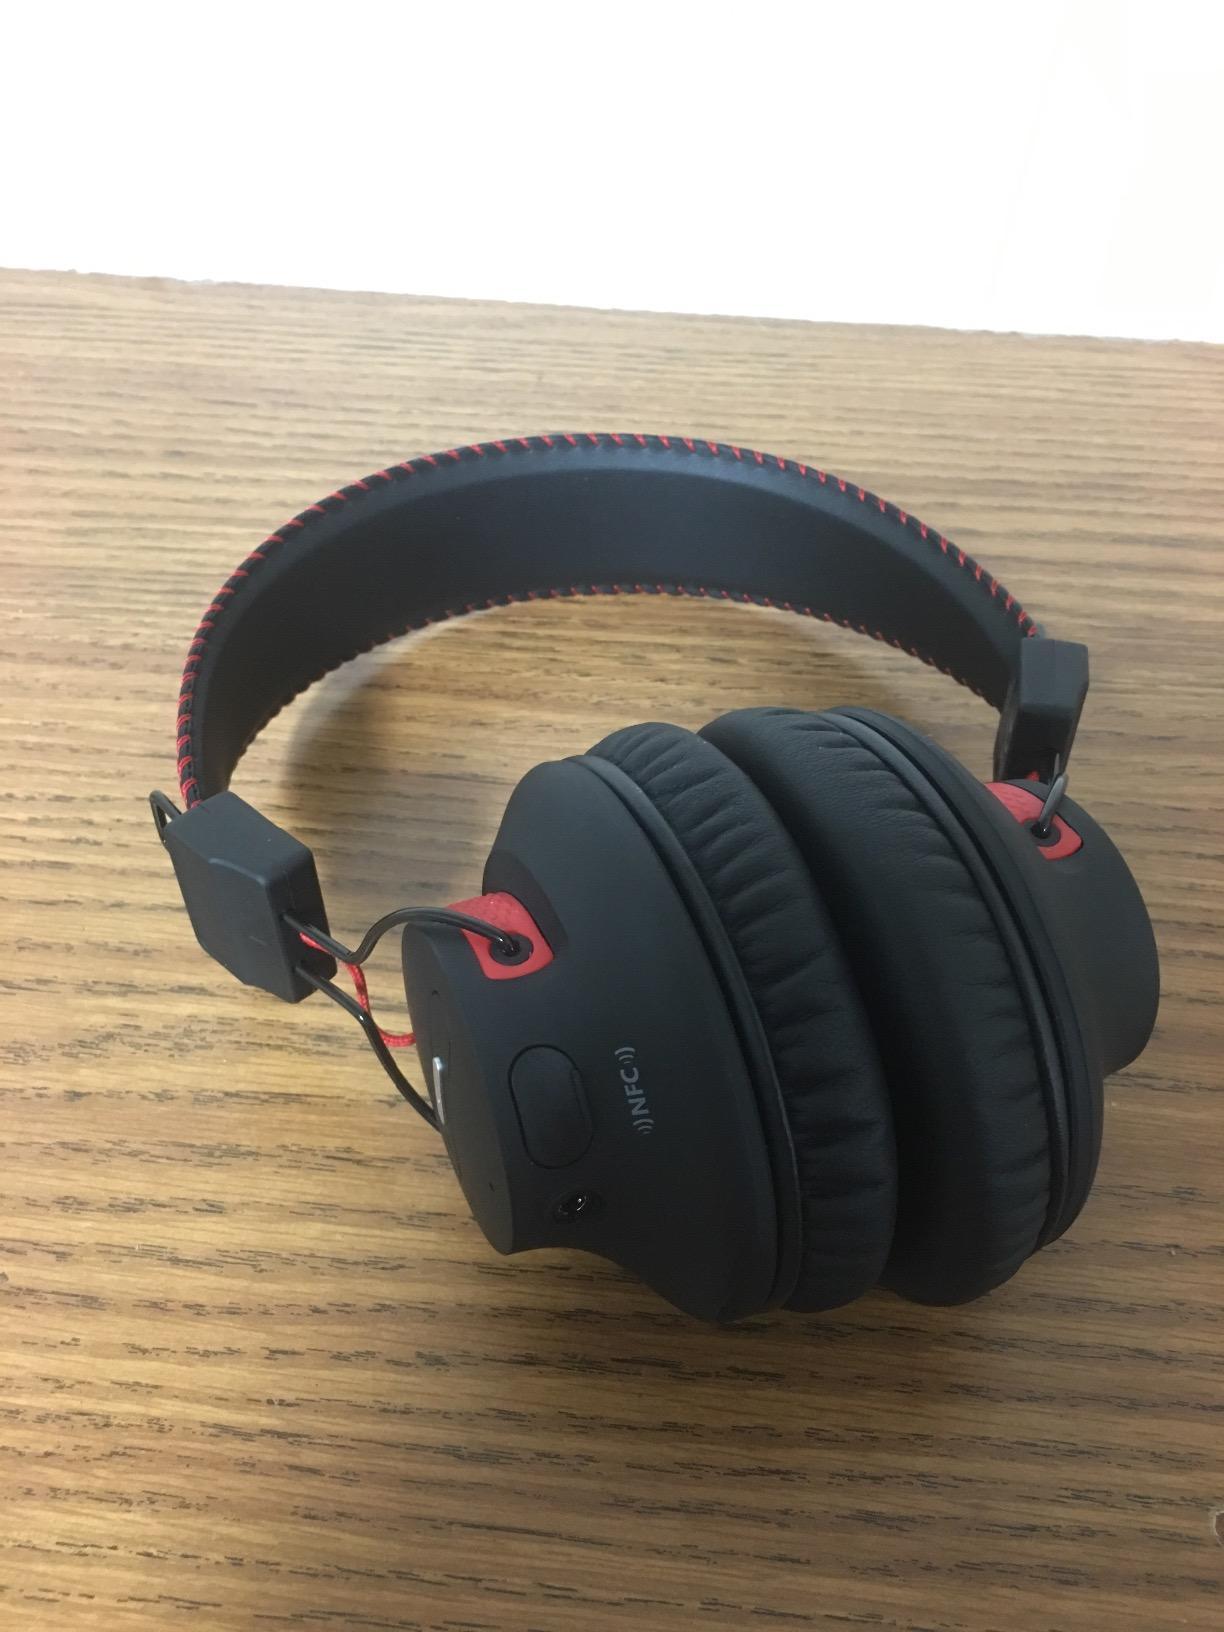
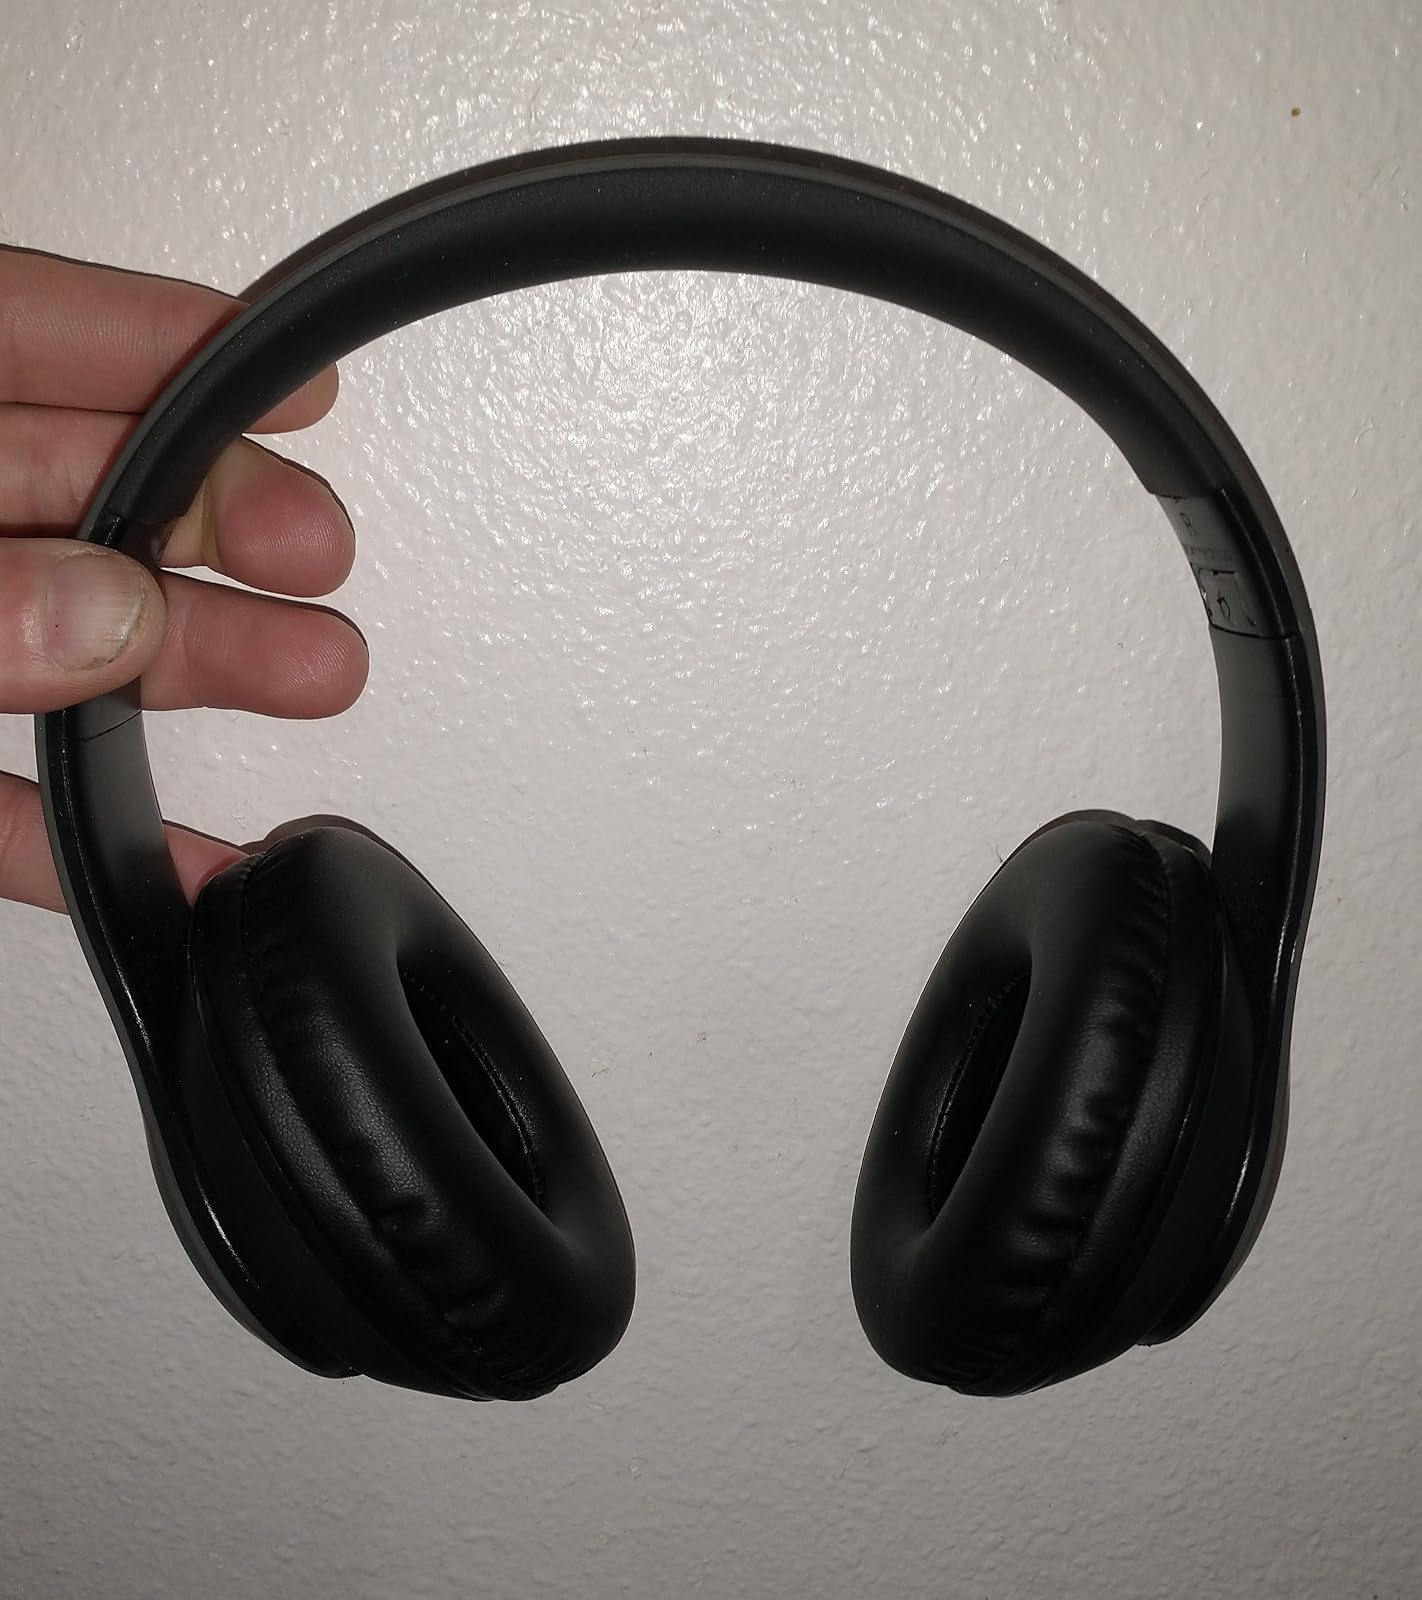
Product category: headphones
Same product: no